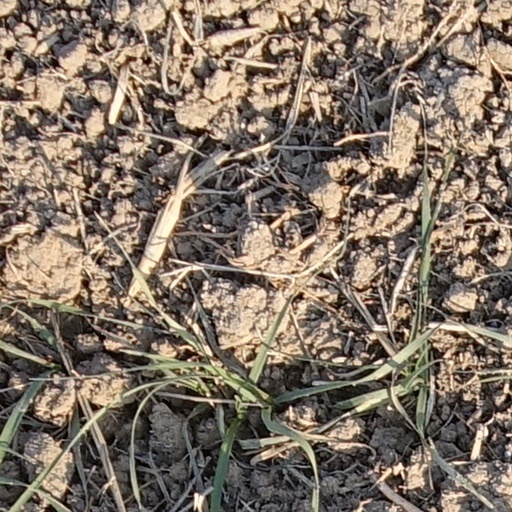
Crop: wheat